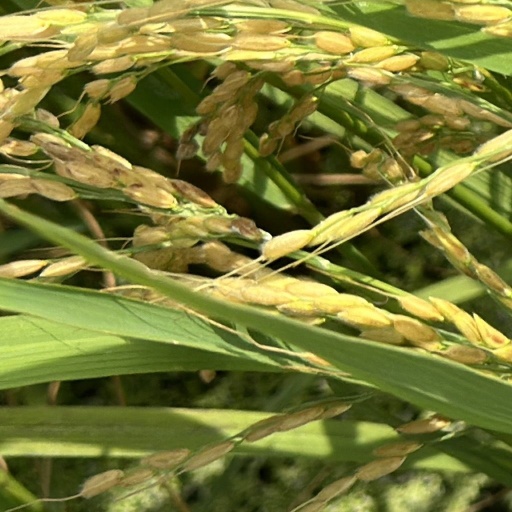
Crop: rice